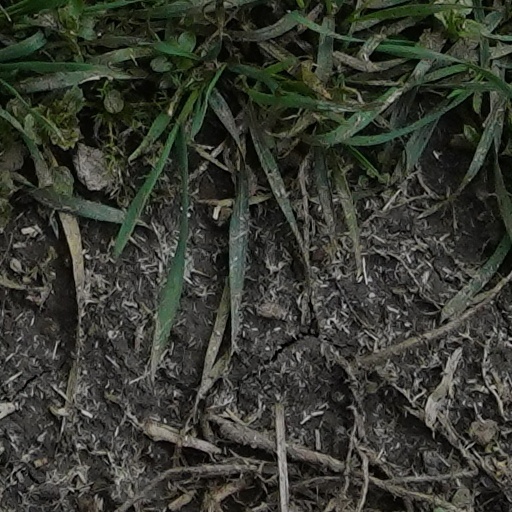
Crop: wheat